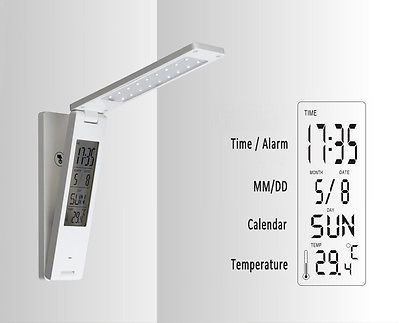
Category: lamp